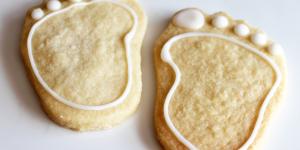
galletas caseras paso a paso